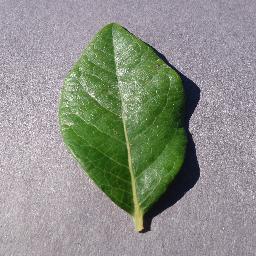
Label: Blueberry___healthy